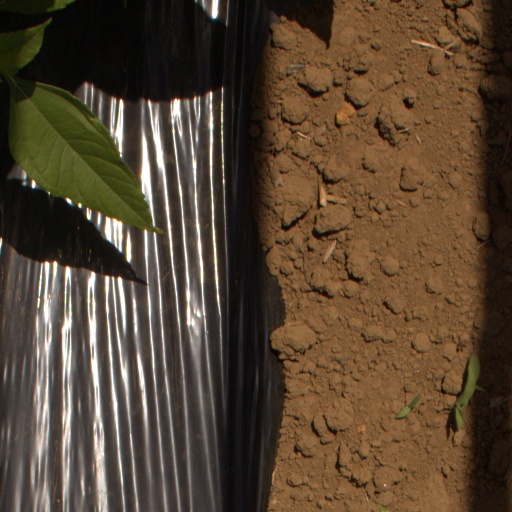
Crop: Jerusalem artichoke